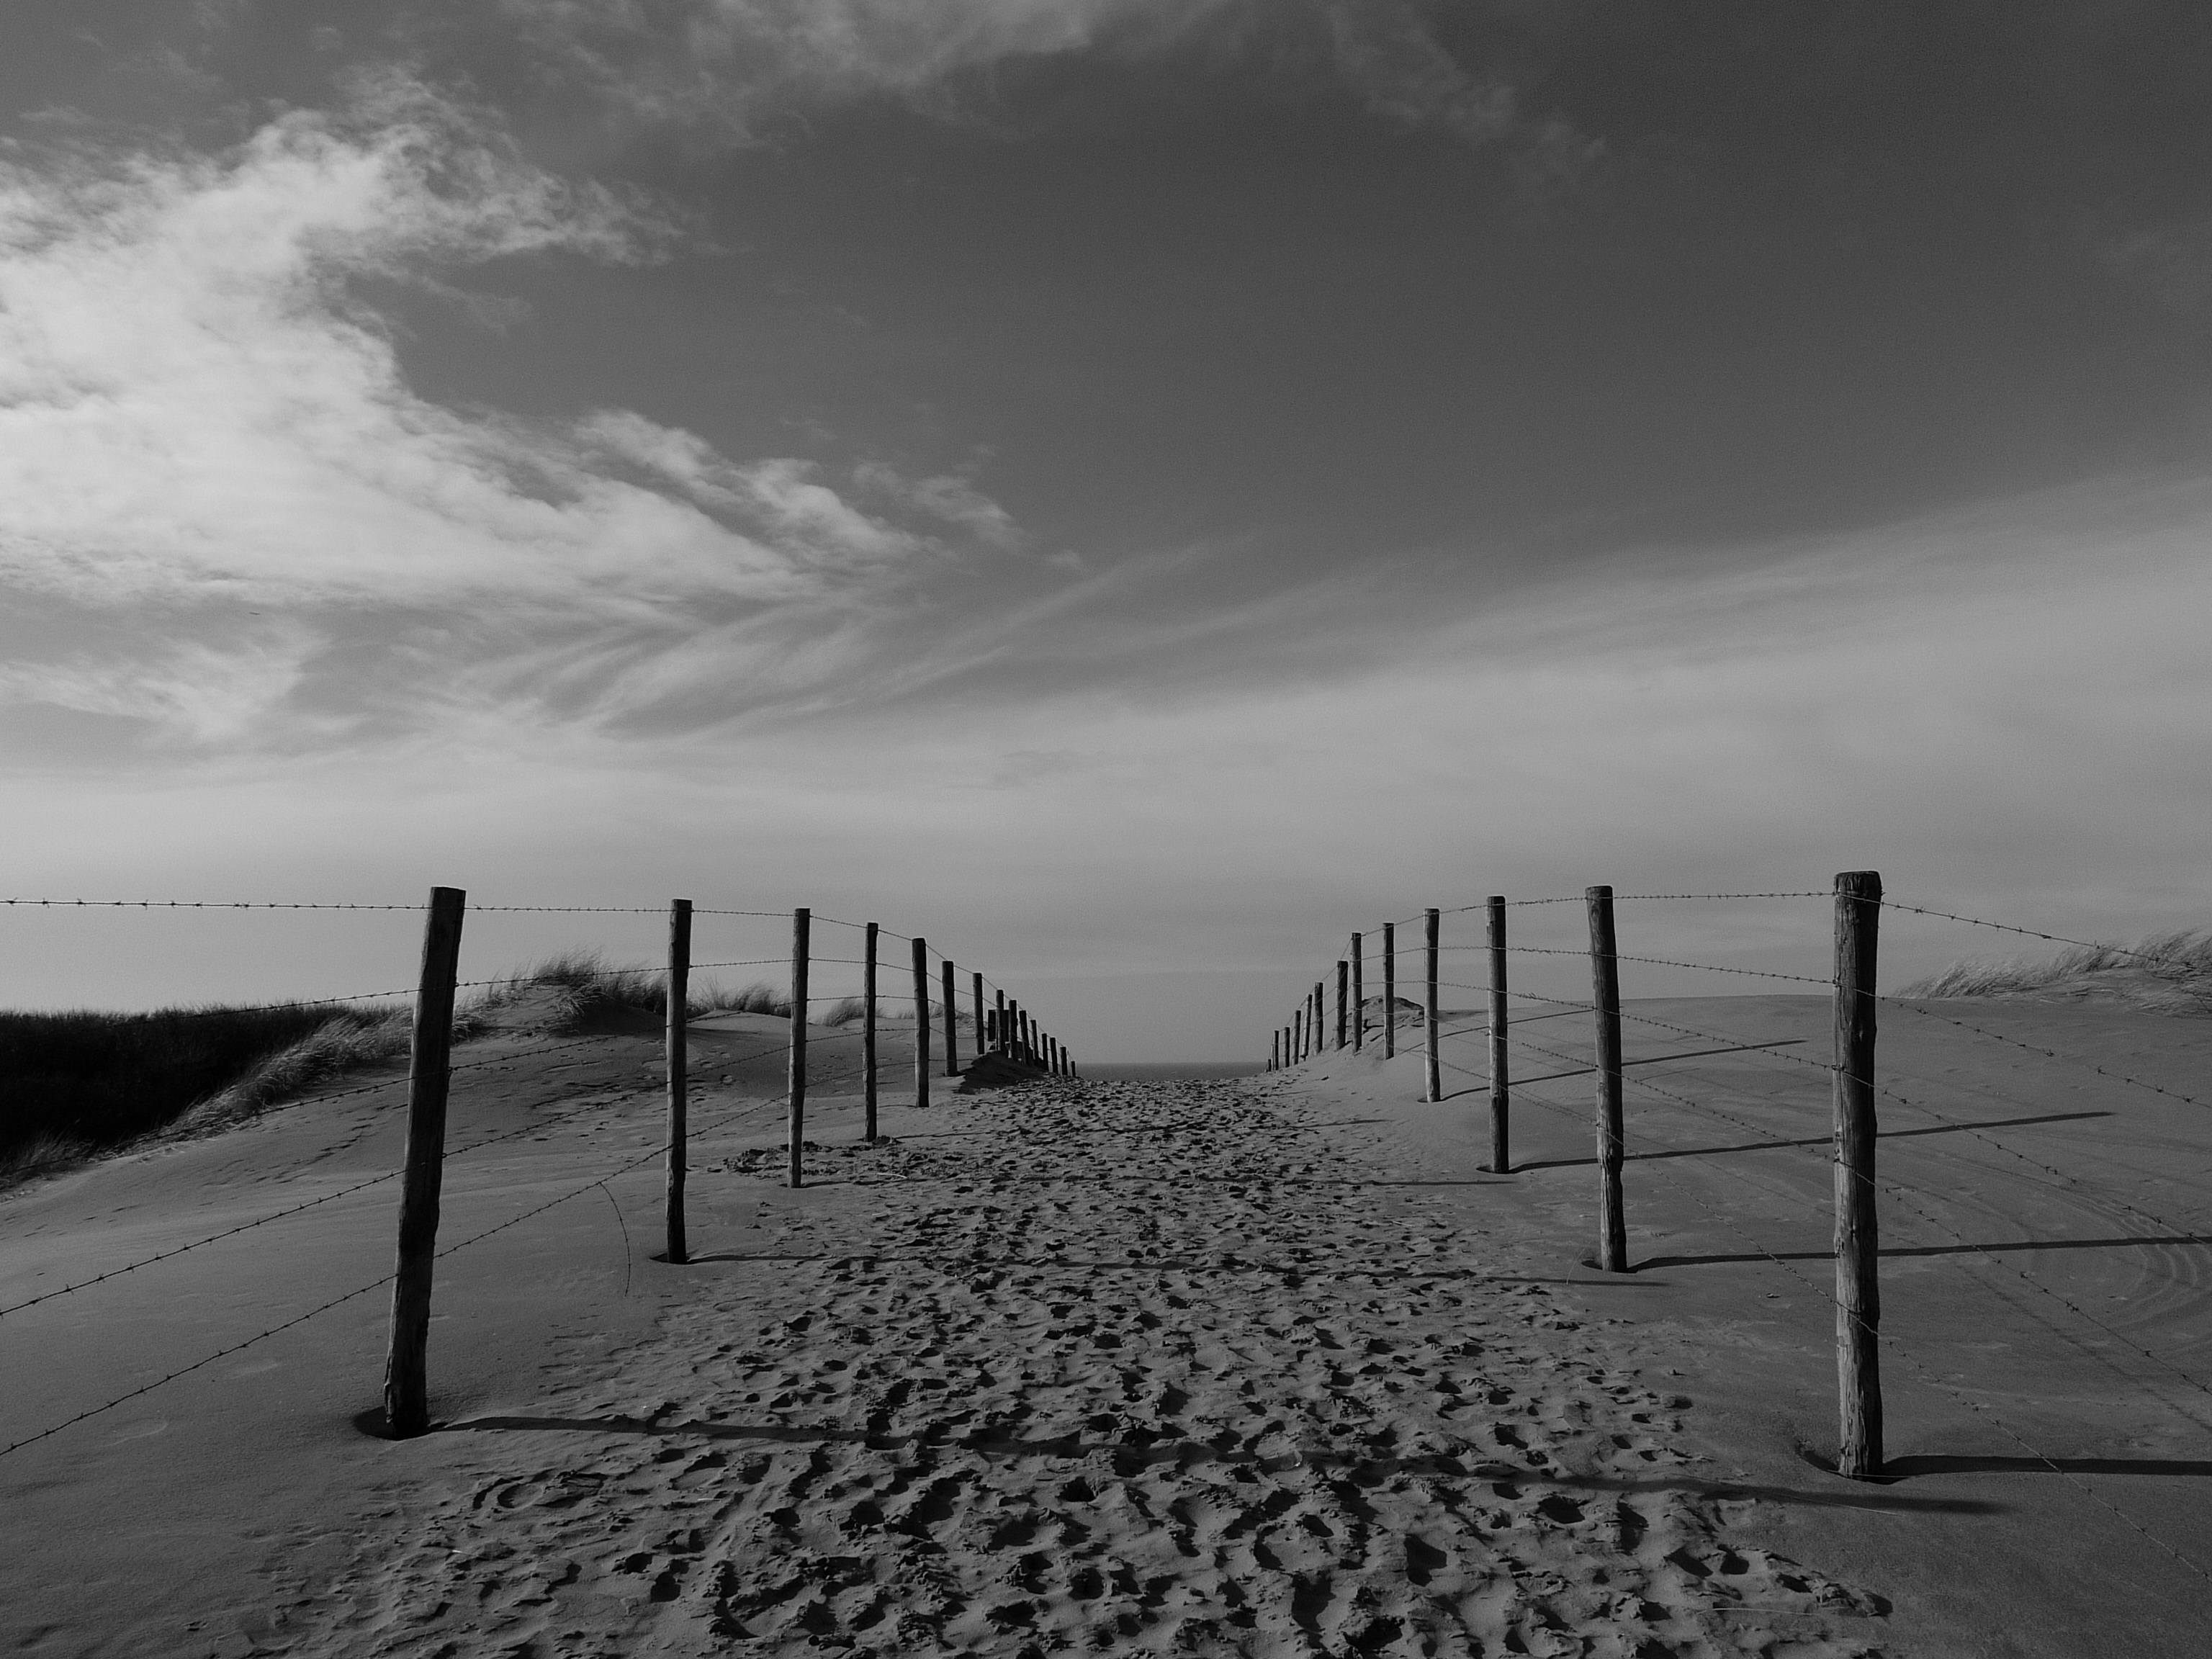
sea, coast, nature, sand, horizon, snow, winter, fence, cloud, black and white, sky, white, sunlight, morning, dune, wave, wind, dawn, atmosphere, coastline, dusk, evening, weather, darkness, black, monochrome, shape, b w, monochrome photography, atmospheric phenomenon